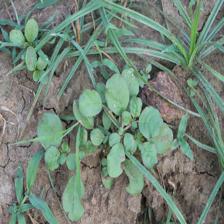
Label: BroadLeafWeed